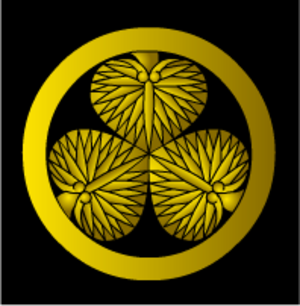
Le nom gosankyō recouvre trois branches du clan Tokugawa japonais. Ces trois lignées descendent de Yoshimune, huitième des quinze shoguns Tokugawa. Yoshimune fonde le gosankyō pour augmenter le gosanke, à la tête des puissants domaines féodaux d'Owari, Kishū et Mito.
Le gosanke Tokugawa, aussi appelé simplement gosanke ou même sanke, sont trois branches du clan Tokugawa qui descendent des trois fils du fondateur du clan Tokugawa Ieyasu et qui sont susceptibles de fournir un shogun en cas de besoin.